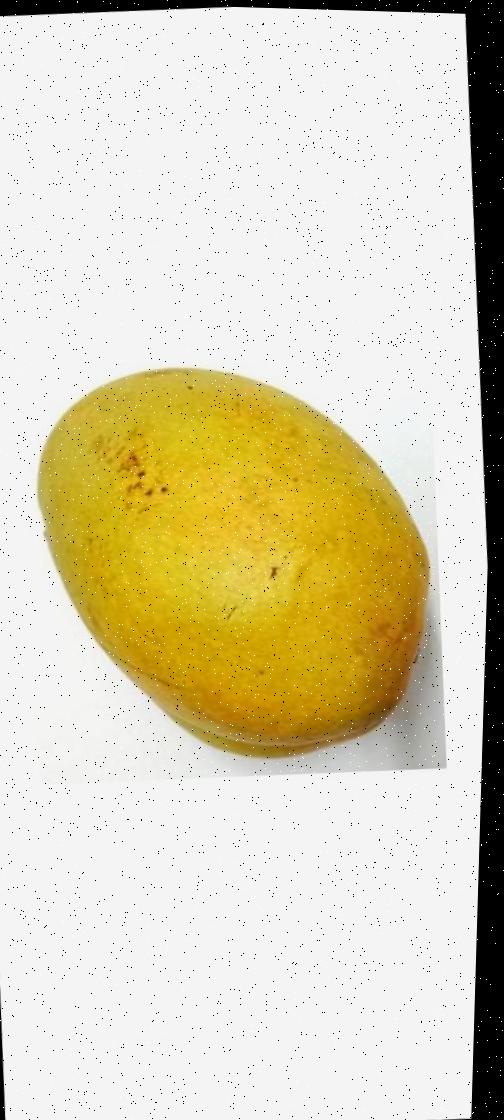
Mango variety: Bari-11